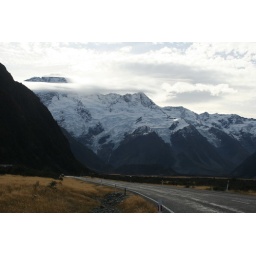
Long shot of cloud veil over mountain